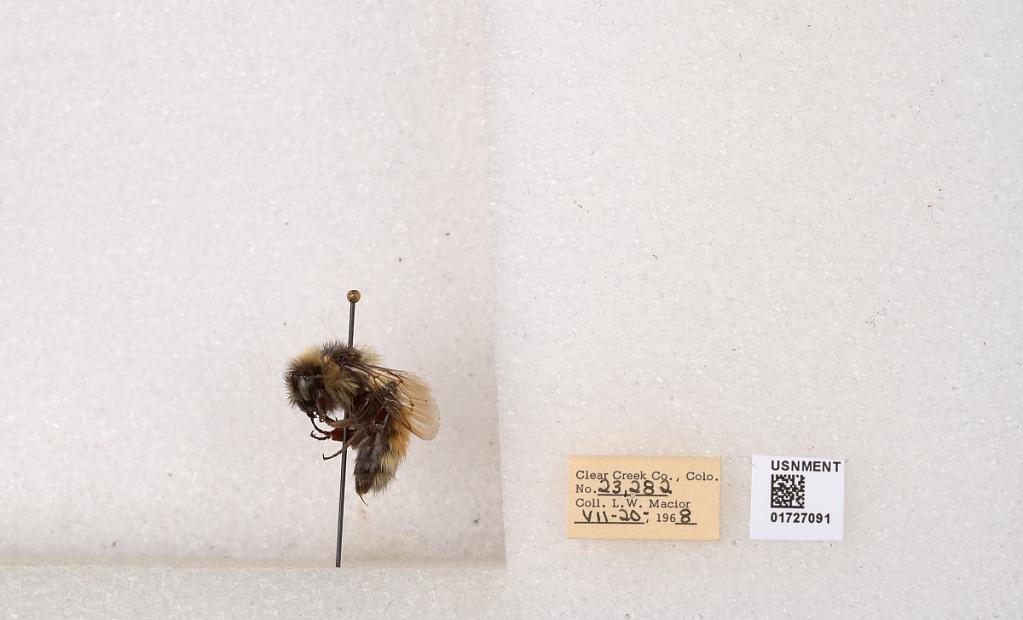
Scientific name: Bombus (Pyrobombus) sylvicola Kirby
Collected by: L. Macior
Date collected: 1968-7-20
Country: United States
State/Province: Colorado
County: Clear Creek
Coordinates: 39.6891, -105.644